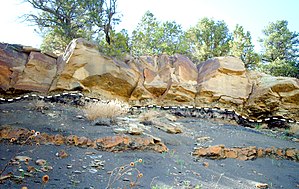
K/Pg-grænse
K/Pg-grænsen, vist med den punkterede linje, ved Trinidad Lake State Park, Colorado i USA
Ved K/Pg-grænsen findes et tyndt lag af geologiske aflejringer, som kan genfindes mange forskellige steder på jordkloden. I Danmark kaldes det fiskeler og kan findes ved Stevns Klint. Laget danner grænsen mellem aflejringer fra Kridt og Palæogen, og det er kendetegnet ved at have et usædvanligt højt indhold af det sjældne ædelmetal iridium. Den enkleste forklaring på dette forhold findes i den kendsgerning, at meteoritter ofte har et meget højt indhold af netop dette metal. Der er almindelig enighed om, at K/Pg-grænsen skal forstås som resultatet af et voldsomt meteornedslag, som må være sket for ca. 65,5 millioner år siden.